Agnes Broun

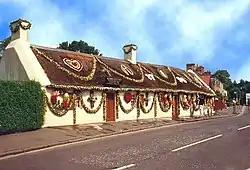
Robert Burns's birthplace at Alloway

Agnes's father Gilbert remarried twice, Margaret Blaine (1718–1751) and then Catherine Mott (1747–1820). Agnes reportedly had no great liking for her stepmothers, the latter of whom was several years her junior and this may explain why Robert Burns had little or no contact with his maternal grandfather.